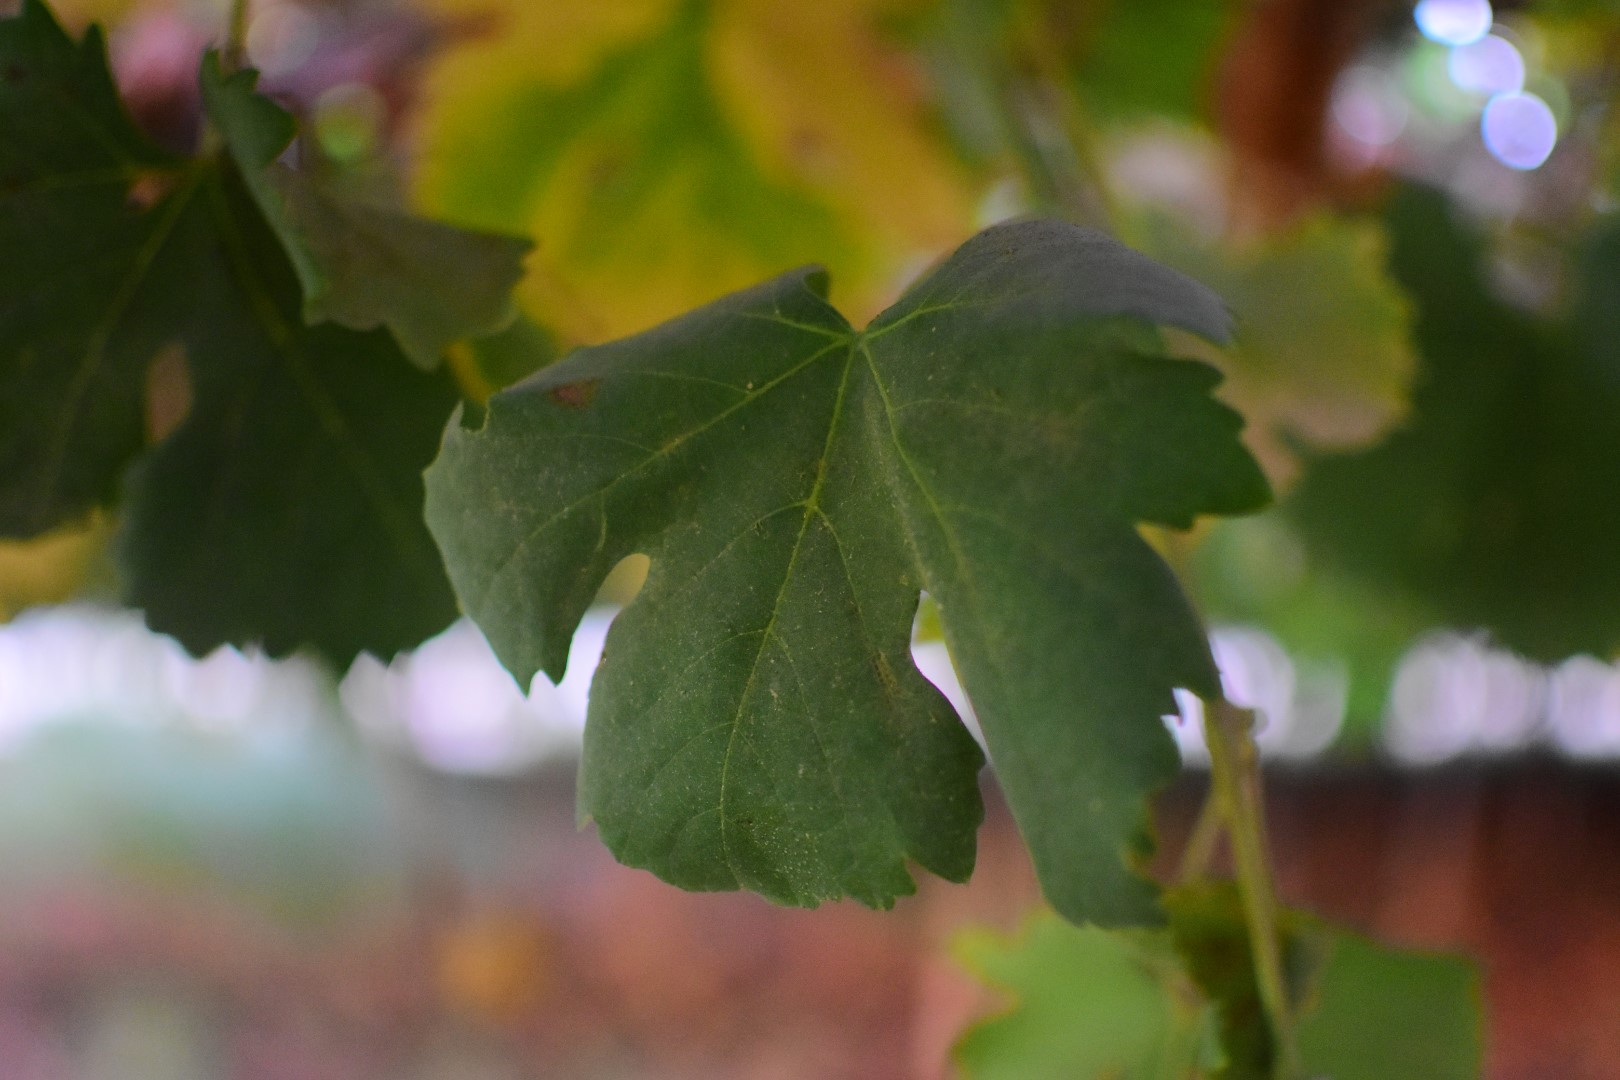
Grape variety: Aswud Balad